Tanks in World War II

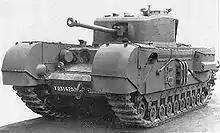
Late model Churchill infantry tank

The Soviet Union started and ended the war with more tanks than the rest of the world combined (18,000–22,000). At the start of World War II the most common tank in Soviet service was the T-26 (derived from the Vickers 6-ton), lightly armoured and armed with a 45 mm anti-tank gun M1932 (19-K) gun capable of penetrating most German tanks at normal combat ranges. Few had radios. The design was mechanically sound although incapable of further development. The BT tank series, based on the Christie suspension system, were usually armed with the same 45 mm gun and were the most mobile tanks in the world at the time. Close-support versions of both tanks existed, armed with 76.2 mm howitzers. However, the BT was at the end of its design life. The Red Army also fielded thousands of light reconnaissance tanks such as the amphibious T-37 and T-38 tanks. These had limited combat value; although highly mobile, they were armed only with 7.62 mm machine guns and had very thin armour. The Red Army also had about 400 T-28 medium, multi-turreted tanks, which were in most respects equal to the German Panzer IV. Again, though, this design dated from 1931 and was obsolete.